Rover SD1

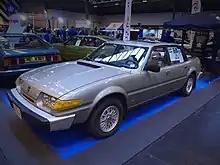
North American Rover 3500

Rover ceased the supply of American market SD1s at the end of 1981, although unsold cars remained available from dealers well into the following year.